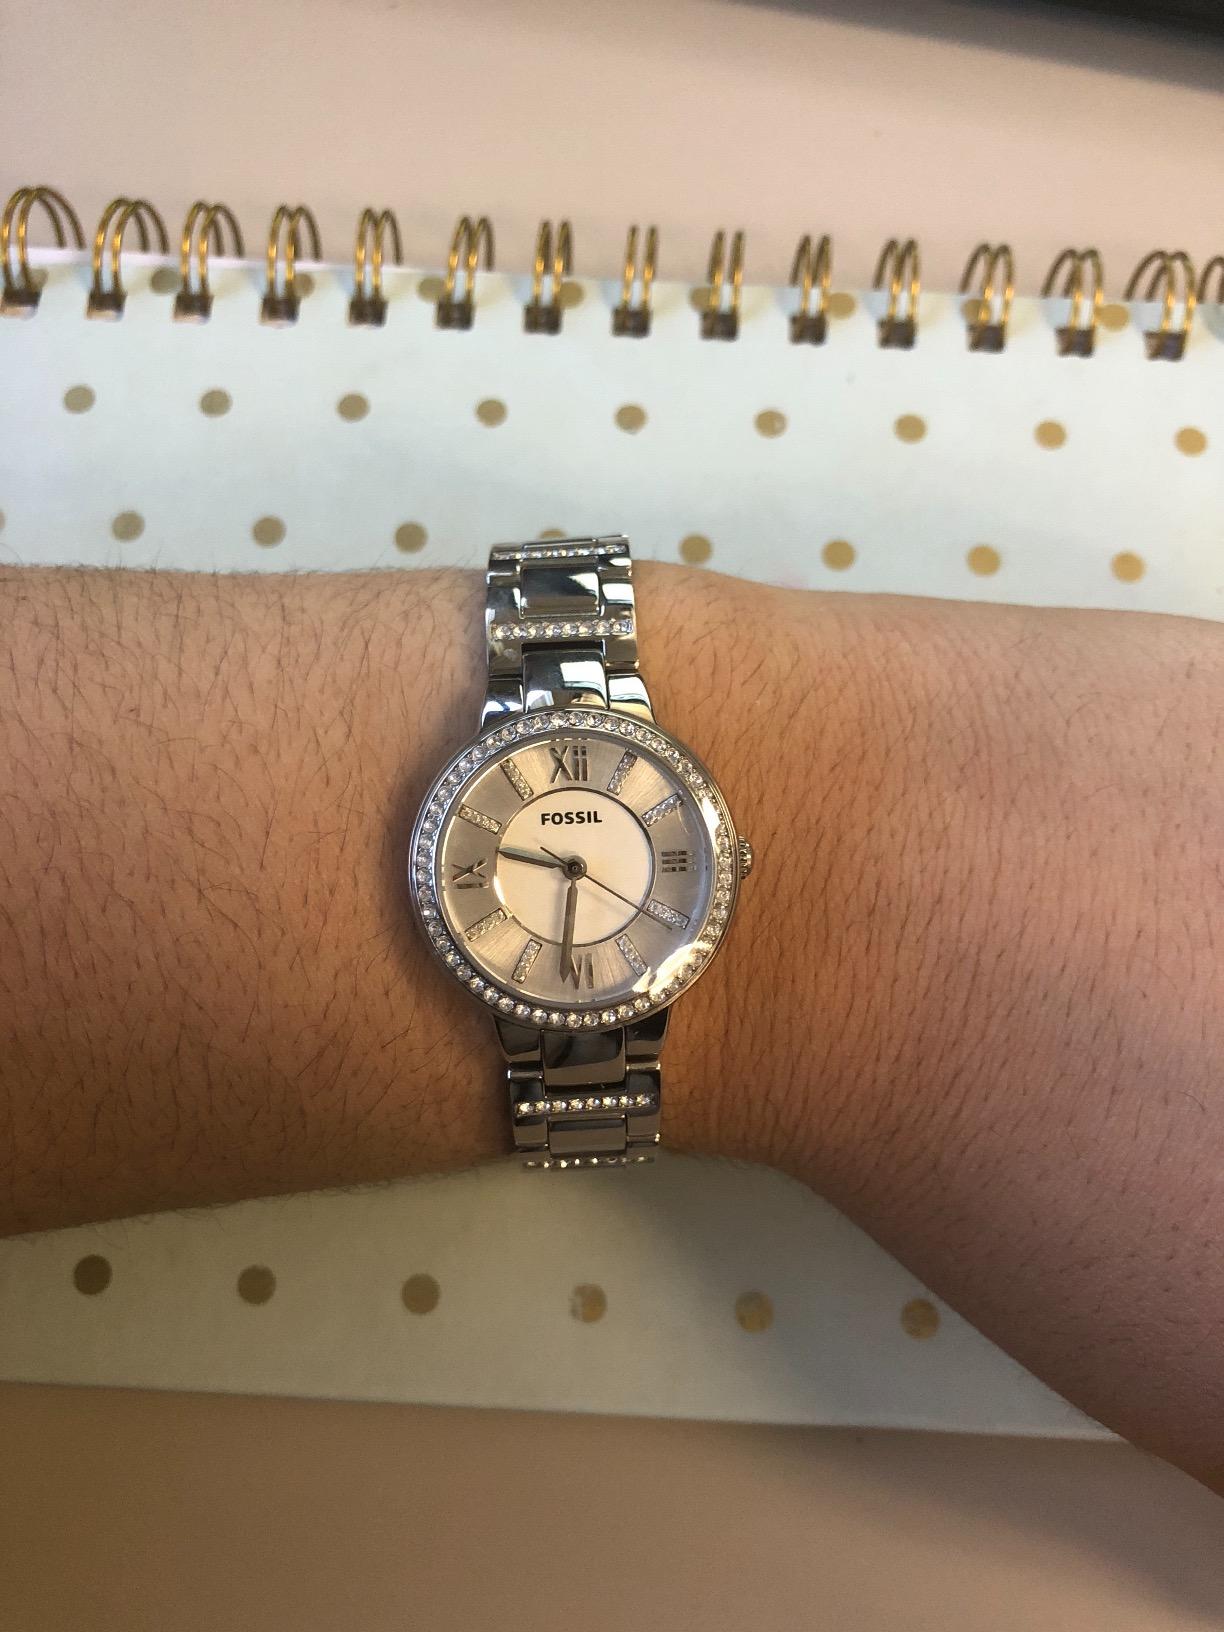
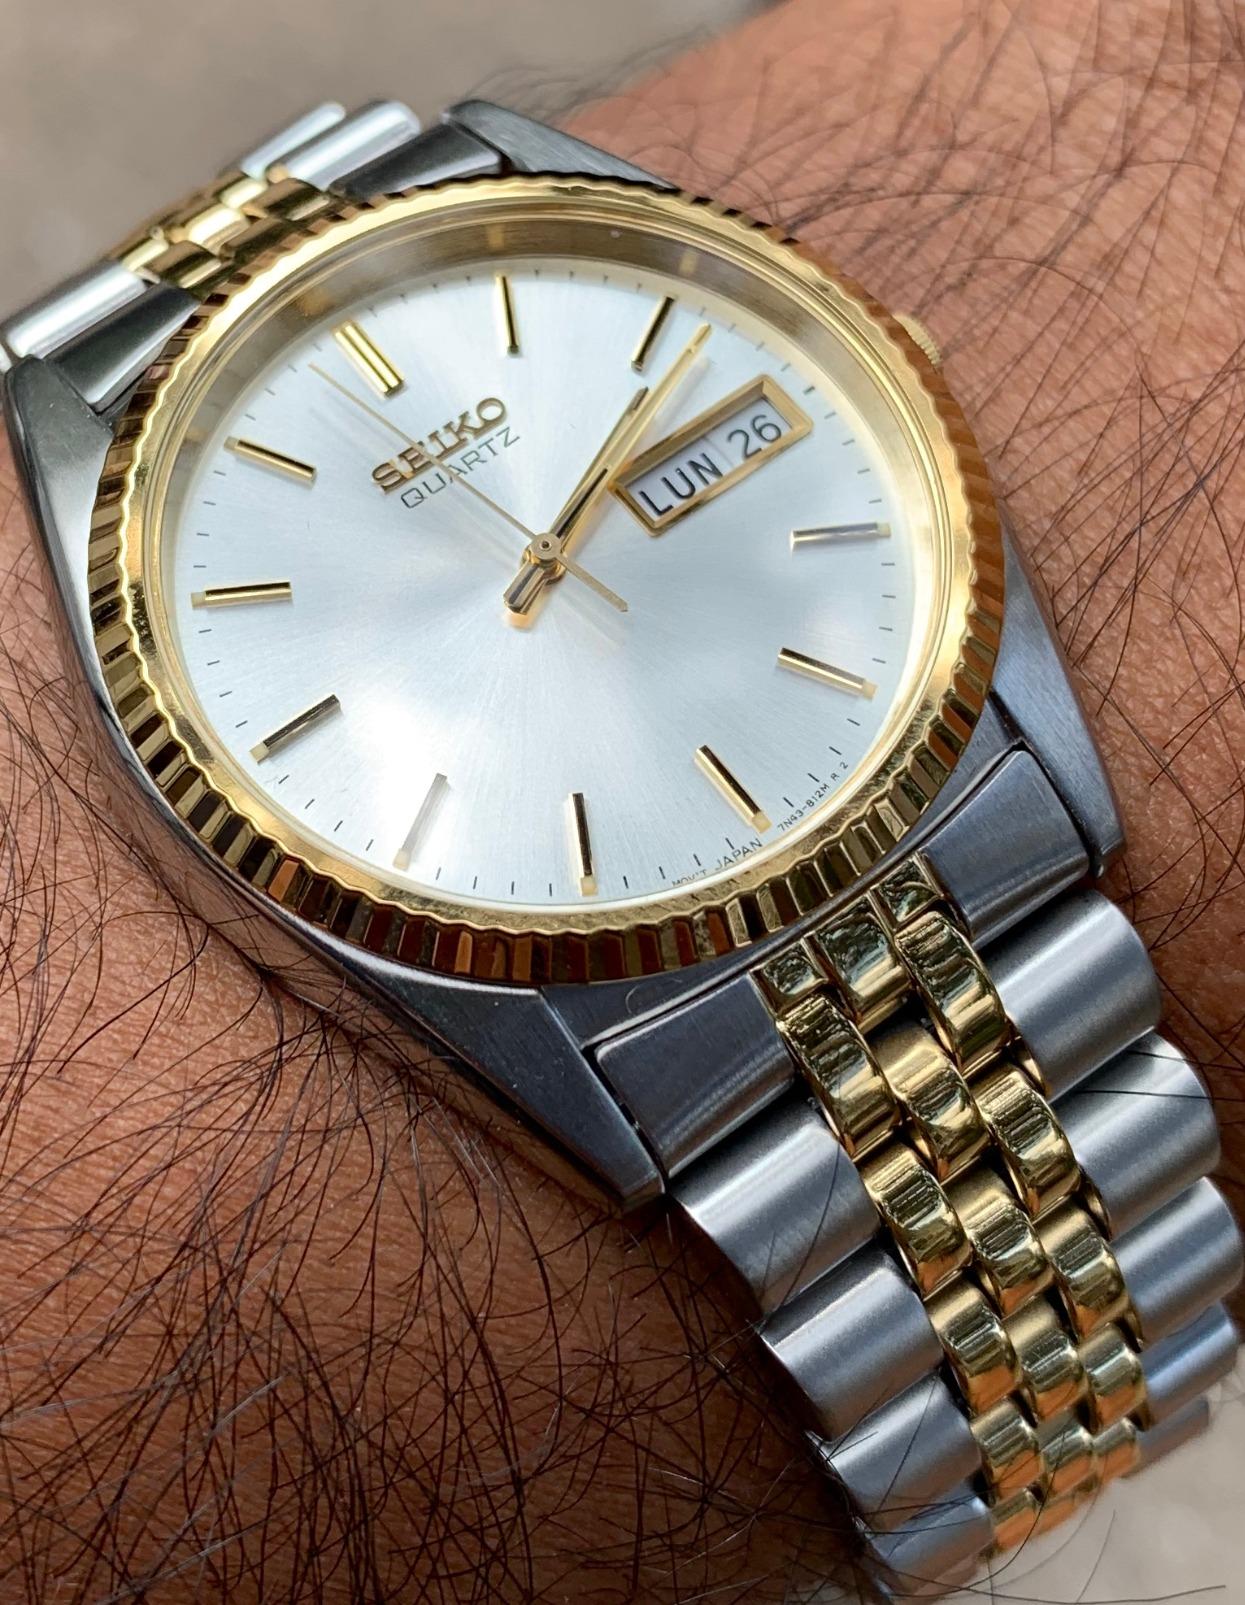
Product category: accessories_watch
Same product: no